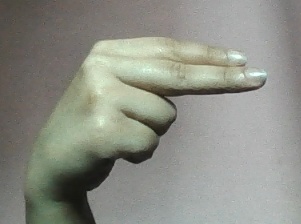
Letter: ain